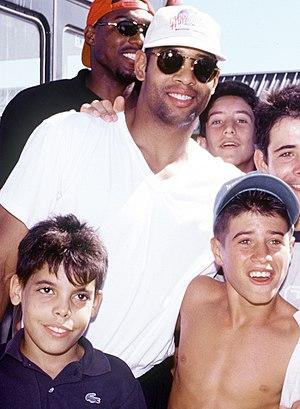
Vernell Eufaye « Bimbo » Coles est un ancien joueur de basket-ball américain, jouant au poste de meneur et actuellement entraîneur.